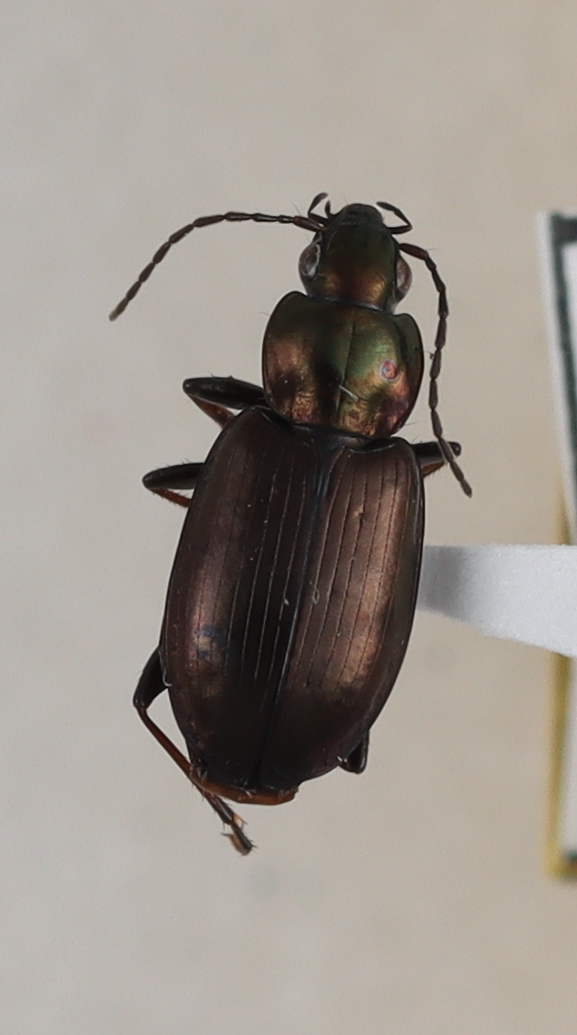
Scientific name: Agonum muelleri
Plot: 2
Trap: W
Collected: 20240522